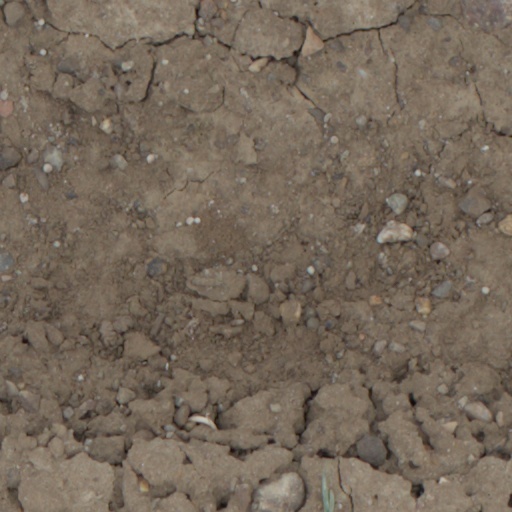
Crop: wheat